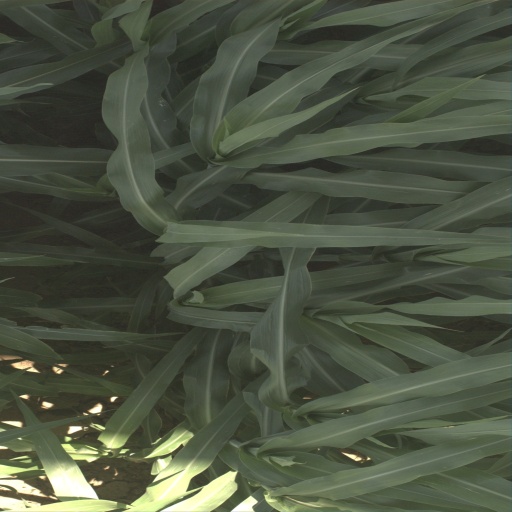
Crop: sorghum